Anne St John

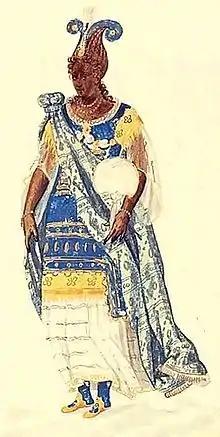
Costume design for The Masque of Blackness by Inigo Jones

She married William Howard, 3rd Baron Howard of Effingham in 1597, and was known as "Lady Effingham". He was a son of Charles Howard, 1st Earl of Nottingham and Catherine Carey.